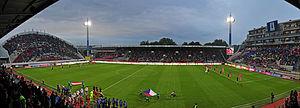
L'équipe de Tchéquie de football est l'équipe nationale qui représente la Tchéquie lors des compétitions internationales masculines de football, sous l'égide de la Fédération tchèque de football. Elle consiste en une sélection des meilleurs joueurs tchèques.